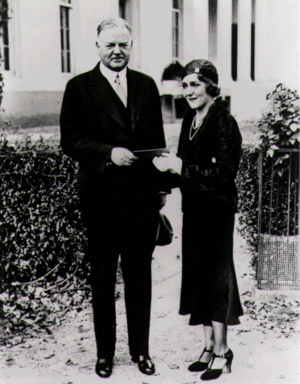
Mary Pickford, de son vrai nom Gladys Louise Smith, est une actrice, productrice et femme d'affaires canadienne.